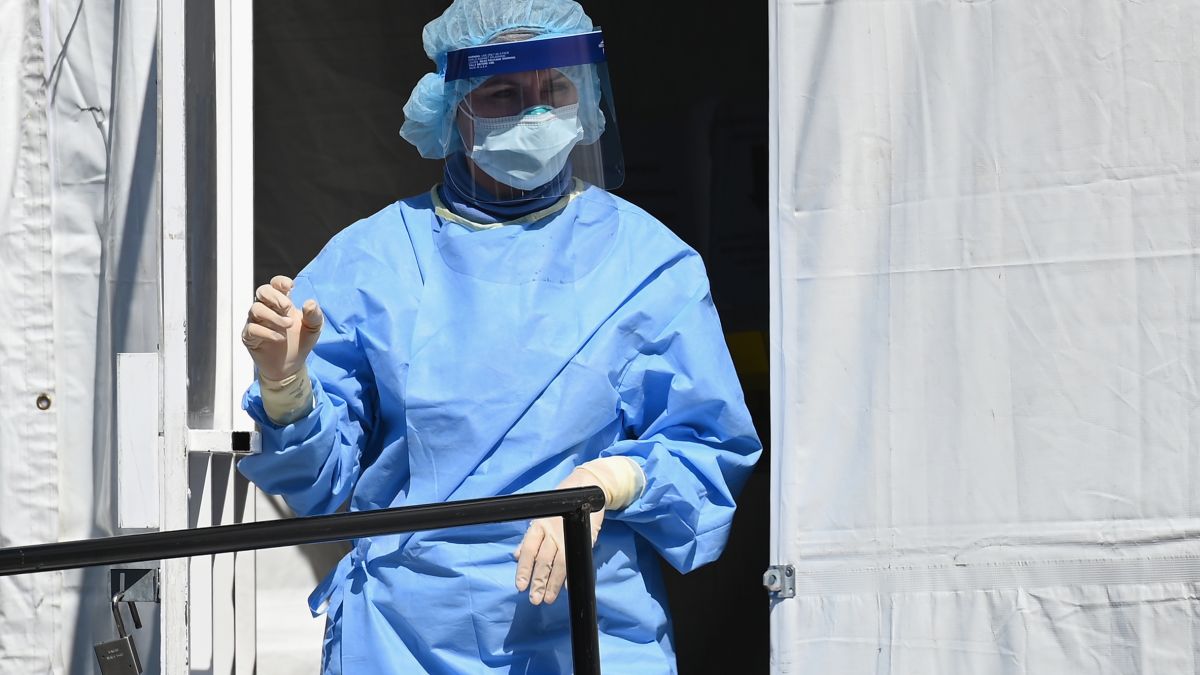
Objects detected:
Gloves
Gloves
Mask
Face_Shield
Coverall